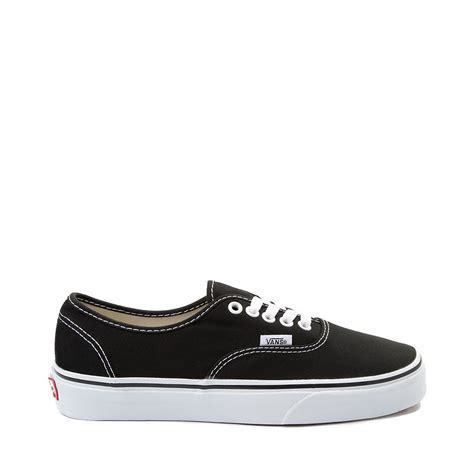
Brand: Vans
Model: Authentic Skate